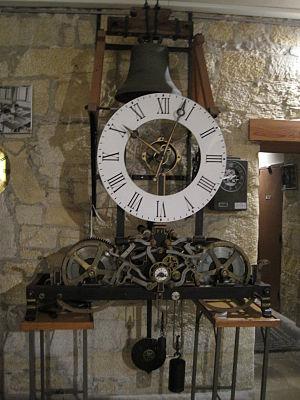
Musée de l'horlogerie de Morteau - Horloge du clocher de Morteau signée Paget à Morez - 1930
Cet article a pour objectif de décrire les horloges d'édifice, principalement de clochers, mais à l'exclusion des horloges astronomiques.